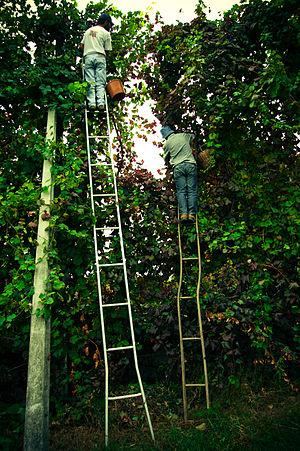
Vendange au Guimarães,Portugal
La viticulture est l'activité agricole consistant à cultiver une certaine variété de vigne produisant un fruit pour la consommation humaine : le raisin. Les vignes cultivées en viticulture sont des cultivars de sous-espèces du genre Vitis dénommés cépages.
La viticulture au Portugal a été introduite au cours de l'Antiquité par les marchands phéniciens, carthaginois, grecs et romains. Ses différents terroirs, dans leurs traditions vitivinicoles et leur encépagement, reflètent ces influences. Sans oublier l'importance qu'a eue sur l'élaboration des vins du Portugal, dès le Moyen Âge, le négoce avec l'Angleterre en particulier pour le porto puis le madère.
La Denominação de Origem Controlada, est un système de dénomination utilisé pour certifier les vins, fromages, beurres et d'autres produits agricoles portugais.